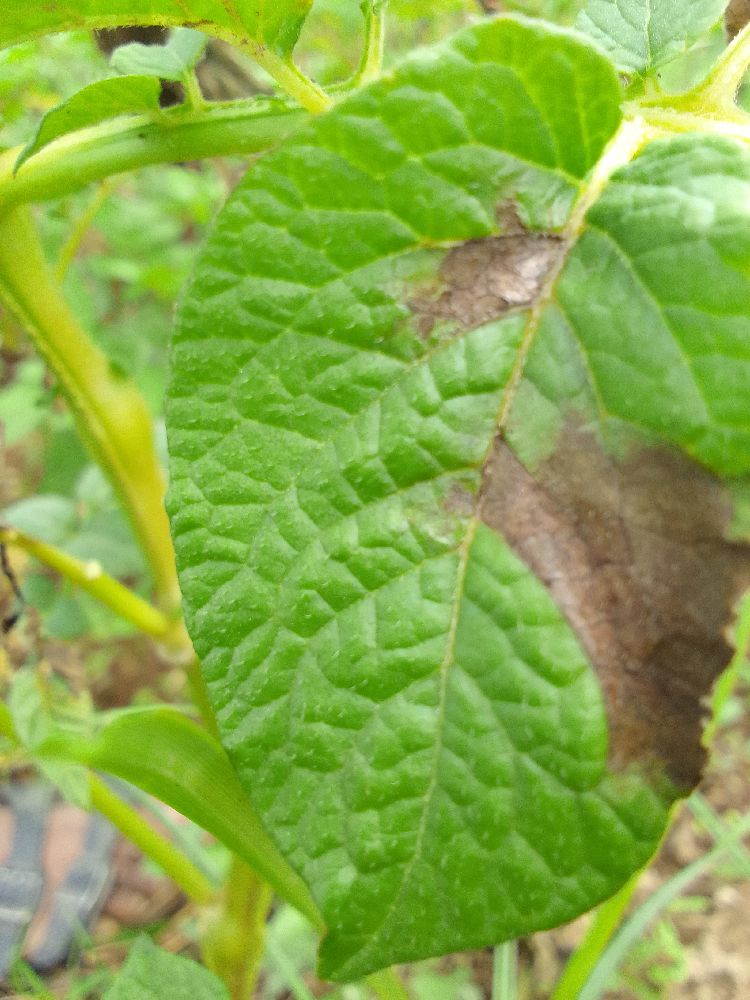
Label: Late blight